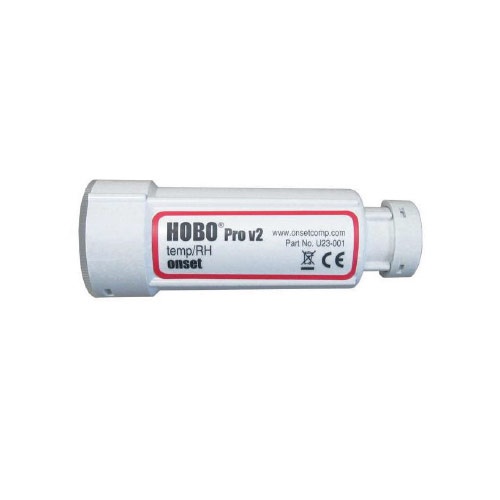
HOBO U23-001A Pro v2 - Registrador de Datos de Temperatura y Humedad
HOBO U23-001A Pro v2 - Registrador de Datos de Temperatura y Humedad El registrador de datos de temperatura y humedad relativa HOBO Pro v2, es un registrador de datos resistente a la intemperie con sensores integrados de temperatura y humedad relativa. El sensor de humedad relativa proporciona una durabilidad superior en entornos húmedos y es reemplazable por el usuario. Descripción ¿En qué entorno opera este registrador de datos? Este registrador de datos funciona en un entorno exterior. ¿Qué medidas admite este registrador de datos? El registrador de datos U23-001 admite las siguientes mediciones: humedad relativa, temperatura y punto de rocío Características Características destacadas Carcasa resistente a la intemperie para uso en ambientes exteriores o de condensación. Alta precisión El sensor de humedad relativa reemplazable proporciona una respuesta rápida y una recuperación superior de las condiciones de condensación Versiones de sensor externo de diámetro pequeño para mediciones en espacios reducidos Interfaz USB óptica para una descarga rápida y confiable Compatible con el software HOBOware y HOBOware Pro para la configuración, la representación gráfica y el análisis del registrador (se requiere HOBOware Pro cuando se utiliza la lanzadera impermeable U-DTW-1) Sensor de temperatura Rango de funcionamiento sensores internos -40 ° a 70 ° C (-40 ° a 158 ° F) Precisión ± 0.21 ° C de 0 ° a 50 ° C (± 0.38 ° F de 32 ° a 122 ° F) Resolución 0.02 ° C a 25 ° C (0.04 ° F a 77 ° F) Tiempo de respuesta Sensor interno 40 minutos en aire en movimiento 1 m / seg. Estabilidad (deriva) <0.1 ° C (0.18 ° F) por año Sensor de humedad relativa Rango de operación 0-100% HR, -40 ° a 70 ° C (-40 ° a 158 ° F) Precisión ± 2.5% de 10% a 90% de HR (típico), hasta un máximo de ± 3.5% incluyendo histéresis a 25 ° C ( 77 ° F); por debajo del 10% y por encima del 90% ± 5% Resolución 0.05% Tiempo de respuesta Tiempo de respuesta U23-001 40 minutos en el aire en movimiento 1 m / seg con tapa protectora Información adicional Rango de operación del registrador -40 ° a 70 ° C (-40 ° a 158 ° F) Reloj en tiempo real ± 1 minuto por mes 0 ° a 50 ° C (32 ° a 122 ° F) Batería 1/2 AA , 3.6 voltios de litio, reemplazable por el usuario Duración de la batería (uso típico) 3 años con un intervalo de registro de 1 minuto o más Memoria (no volátil) memoria de 64K bytes (aprox. 21,000 mediciones de temperatura y HR) Materiales carcasa de polímero de estireno ASA y abrazadera de montaje; tapa protectora de polipropileno Materiales – Juntas tóricas tapa del sensor RH de polímero de estireno ASA; membrana de polietersulfona hidrofóbica modificada Cables Sin cables Puntuación ambiental Carcasa de la electrónica es NEMA 6P equivalente (tolerante de breve inmersión). Las unidades con sensores de humedad relativa son equivalentes a NEMA 4 (resistentes a salpicaduras). Modos de lanzamiento inicio inmediato; inicio retrasado Intervalo de registro Tasa fija o intervalos de registro múltiples, con hasta 8 intervalos y duraciones de registro definidos por el usuario; intervalos de registro de 1 segundo a 18 horas Modos de descarga se descarga durante el registro; detener y descargar Indicación de la batería el voltaje de la batería se puede ver en la pantalla de estado y, opcionalmente, iniciar sesión en el archivo de datos. Indicación de batería baja en el archivo de datos. Peso 57 g (1.5 oz) Dimensiones 10.2 × 3.8 cm ( 4.0 × 1.5 pulg .) Certificado NIST certificado de temperatura disponible por un cargo adicional
Brand: HOBO BY Onset
Category: Hardware > Tools > Measuring Tools & Sensors > Gauges > Temperature Gauges